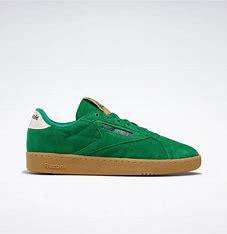
Brand: Reebok
Model: Club C 85